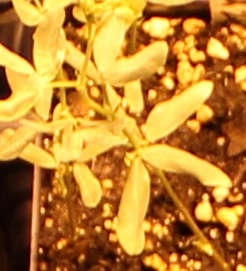
Label: Lentil